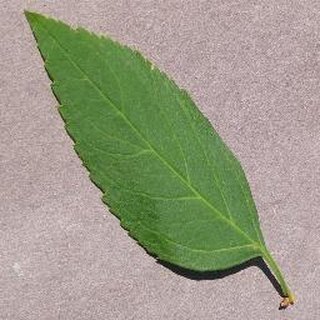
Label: healthy_cherry